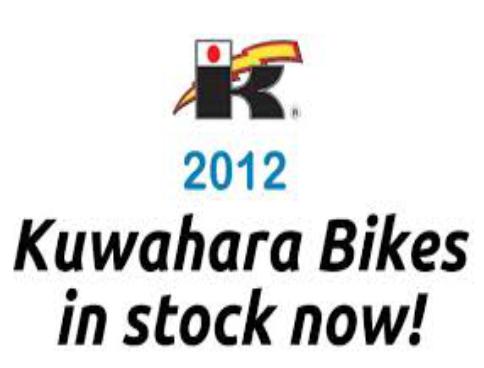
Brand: Kuwahara
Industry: Transportation